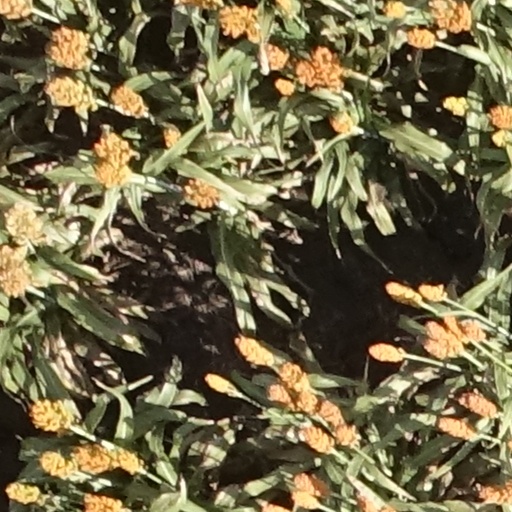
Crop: sorghum